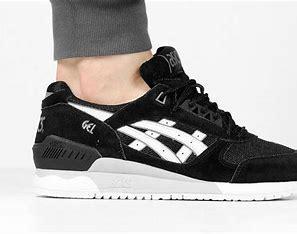
Brand: Asics
Model: Gel Respector